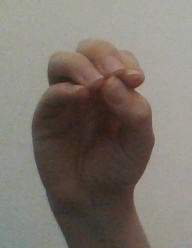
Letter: ha